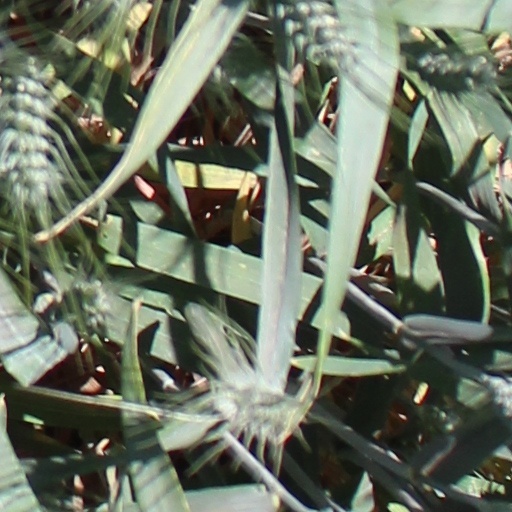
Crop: wheat